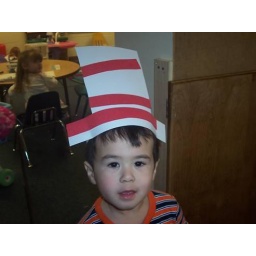
cat in the hat